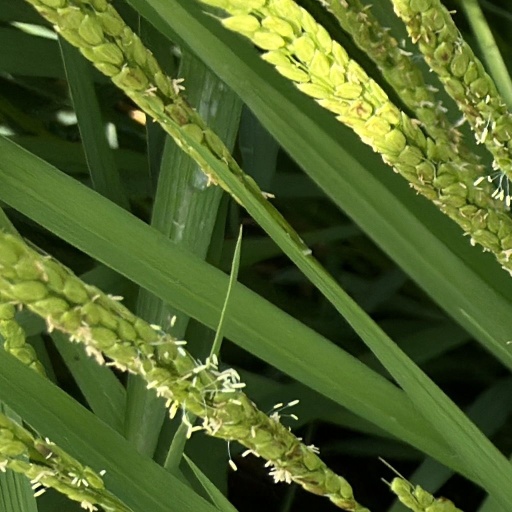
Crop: rice